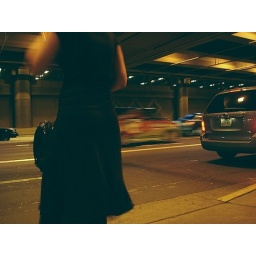
the lady in the black dress